Lou Almada

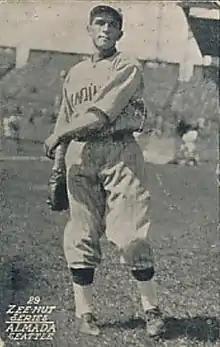
Almada in 1929

Louis J. Almada (born José Luis Almada, September 7, 1907 – September 16, 2005) was a Mexican-American professional baseball outfielder. Almada played for the Hollywood Stars, the Seattle Indians, and the Mission Reds of the Pacific Coast League (PCL) from 1928 to 1938. He was inducted into the PCL Hall of Fame in 2014. His brother, Mel Almada, played in Major League Baseball.